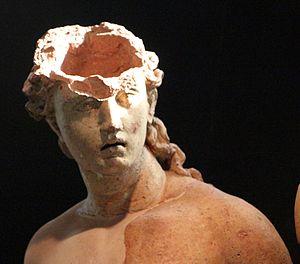
L'art étrusque est l'art produit par la civilisation étrusque du IXᵉ au Iᵉʳ siècle av. J.-C..